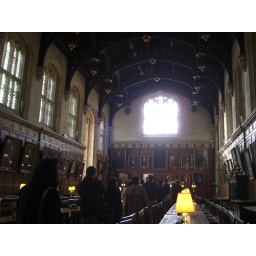
Surrounded by paintings of Oxford benefactors and stained glass windows